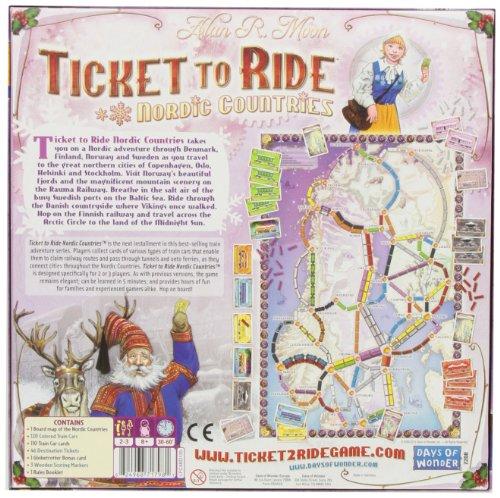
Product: Ticket to Ride: Nordic Countries
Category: Toys & Games | Games & Accessories | Board Games
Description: Limited edition North American release.
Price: $43.91
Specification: ProductDimensions:11.8x11.8x2.8inches|ItemWeight:2.9pounds|ShippingWeight:2.95pounds(Viewshippingratesandpolicies)|DomesticShipping:ItemcanbeshippedwithinU.S.|InternationalShipping:ThisitemcanbeshippedtoselectcountriesoutsideoftheU.S.LearnMore|ASIN:B001E9641K|Itemmodelnumber:DO7208|Manufacturerrecommendedage:10-14years|Discontinuedbymanufacturer:Yes